Poll Dorset

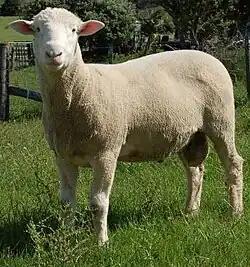
A Poll Dorset ram

The Poll Dorset, a short-wool, meat-producing sheep, was developed in Australia between 1937 and 1954 with the aim of breeding a true Dorset type sheep without horns. The poll gene was introduced into Dorset Horn flocks from two other polled breeds and following a strict back-mating programme achieved close to 100% of Dorset Horn blood. Its main distinguishing features are its hornless appearance, long, lean square body set on short legs, pink skin and 'spongy' short-stapled wool. The Poll Dorset produces a fleece of white, dense downs type wool of 30 microns fibre diameter and it has a white wool-free face. The breed was first developed by WJ Dawkins at his property, Newbold, Gawler River ,SA. commencing in 1937 using Corriedales to introduce the poll gene. In 1941, Lyall Stuart from "Valmore" in Whitemore, Tasmania and in1943, Rex Wilson from Kismet in Howlong, NSW both used Ryelands to introduce the poll gene. into the Dorset Horn. In 1954 these three men and Jack Reddin form Newbold, founded the Australian Poll Dorset Association.